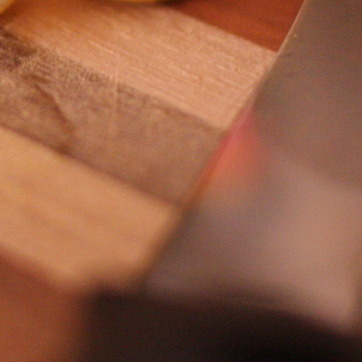
Material: wood